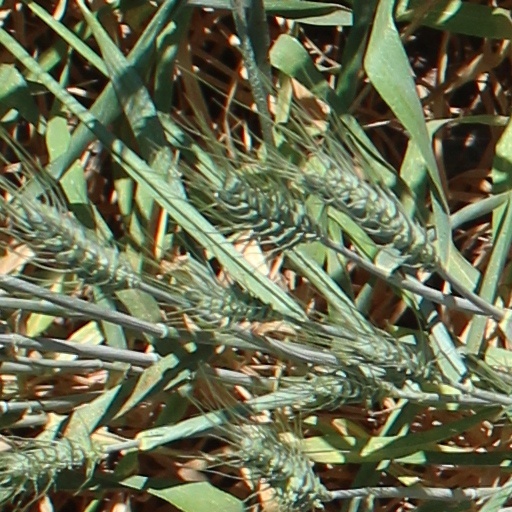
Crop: wheat